Comarca Lagunera

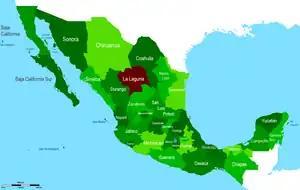
Utopy or project La Laguna State.

In the 1980s, proposals began being made that Comarca Lagunera become Mexico's 33rd state, separating from Coahuila and Durango. In the late 1980s, three unsuccessful attempts were made in Congress to approve Comarca Laguna's statehood. Discussions have continued for decades, with no progress, until 2013, when a project named ELLA (Estado de La Laguna) presented the government with an updated proposal, arguing that statehood would help alleviate the issues of drought and poverty that plague the area. They say that the states of Durango and Coahuila provide a disproportionately small share of funding compared to what the region provides in taxes, labor and production. The group gathered over 500,000 petition signatures in support of the proposal. In January 2014, the Mexican government responded, agreeing to take the proposal under consideration.